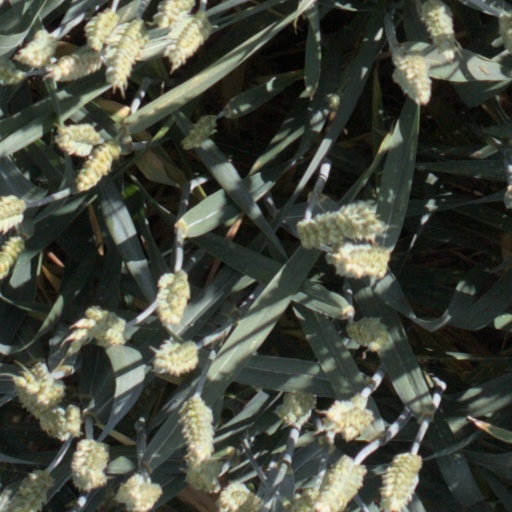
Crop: wheat